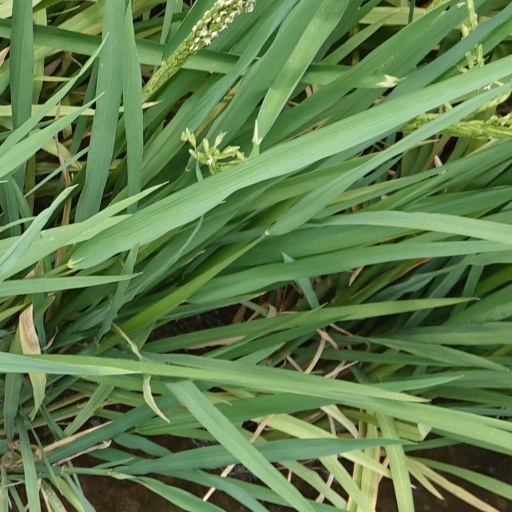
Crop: rice